Fredis Refunjol

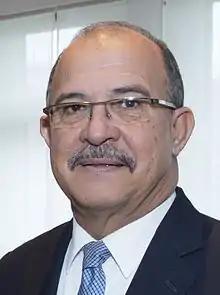

Fredis Jose Refunjol (born 19 December 1950) is a retired Aruban politician who served as the third governor of Aruba from 2004 to 2016. Originally a teacher, he has served as a government official for the past twenty years, starting as a member of the Parliament of Aruba.